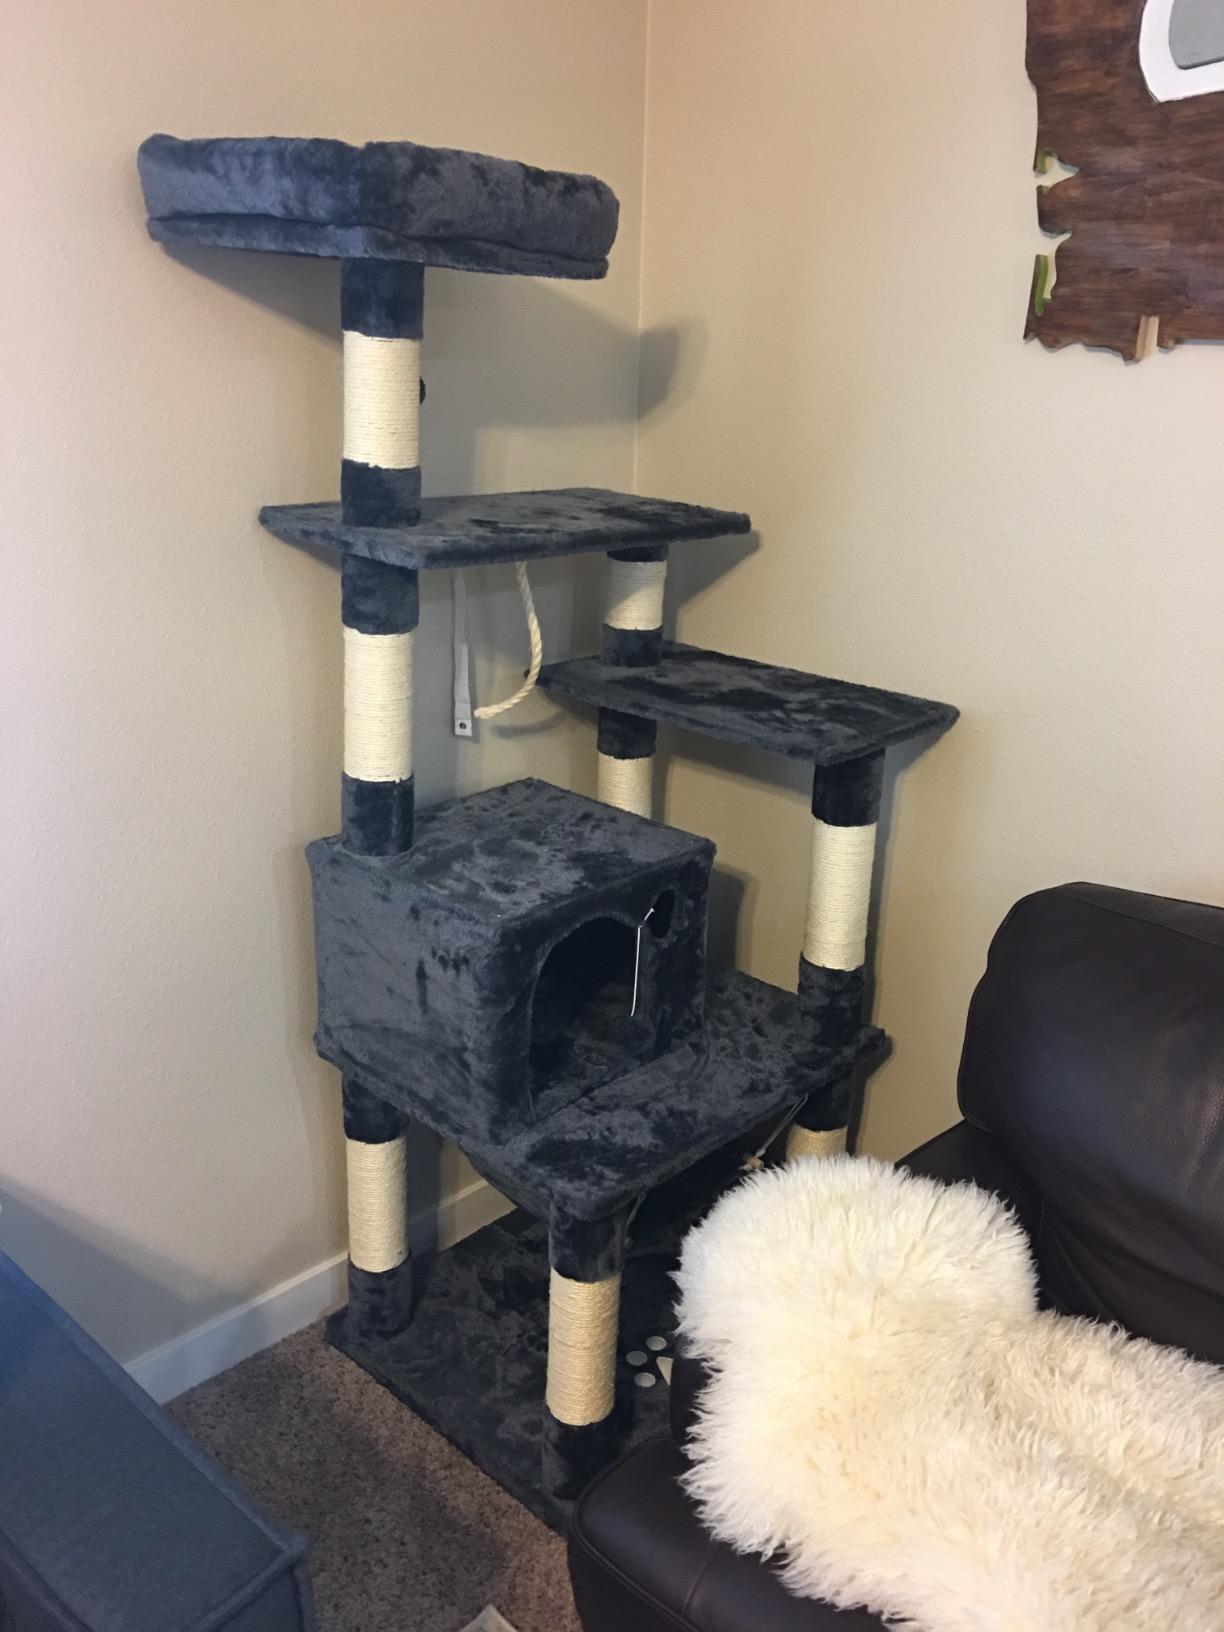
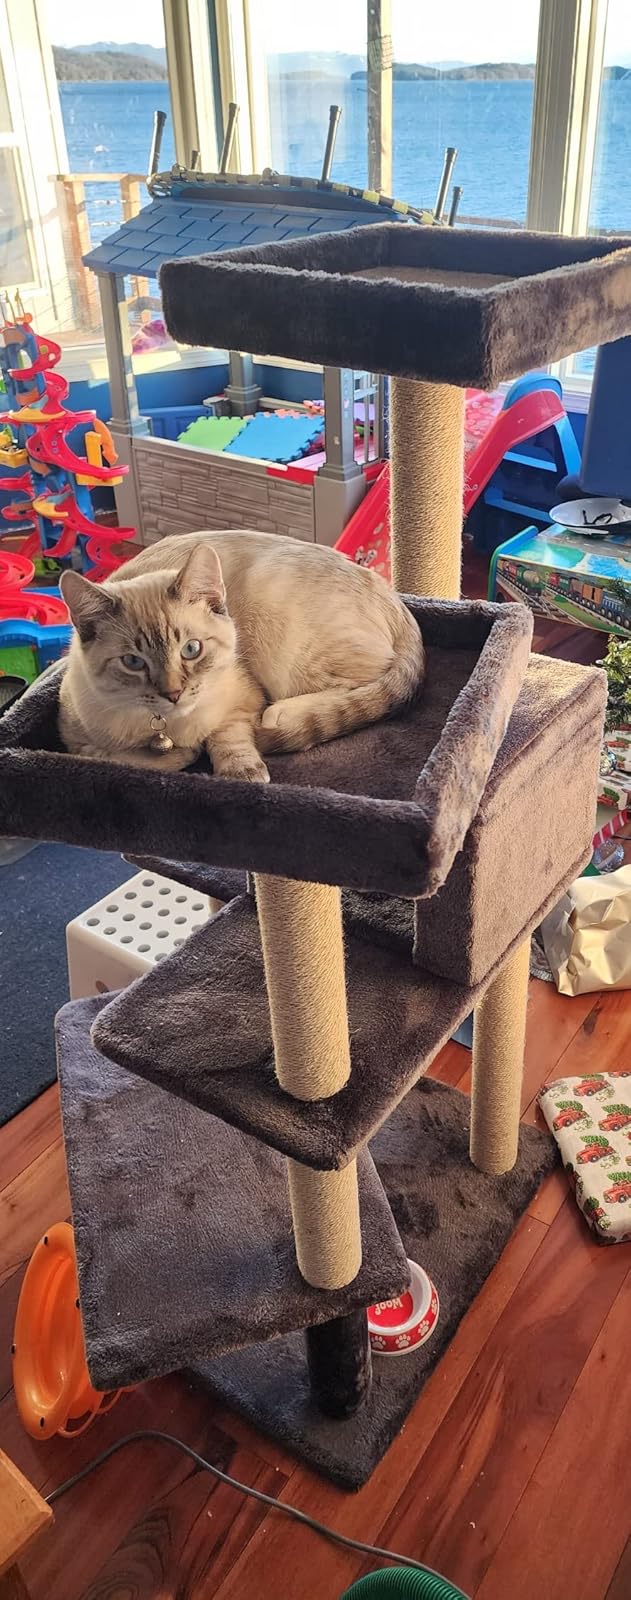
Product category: items_cat tree
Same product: no